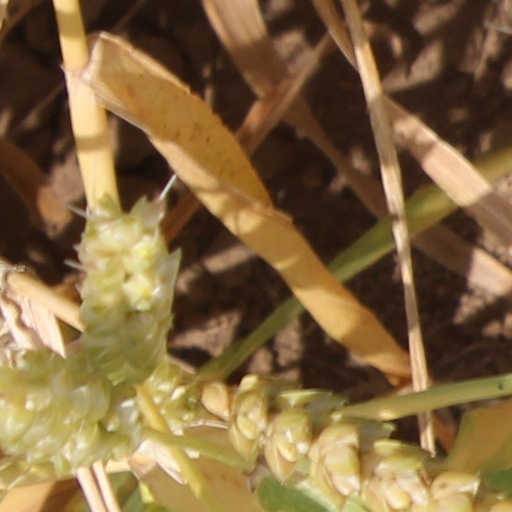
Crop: wheat